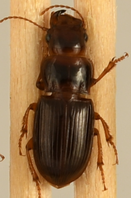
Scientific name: Cratacanthus dubius
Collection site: Sterling Site (STER), plot STER_034